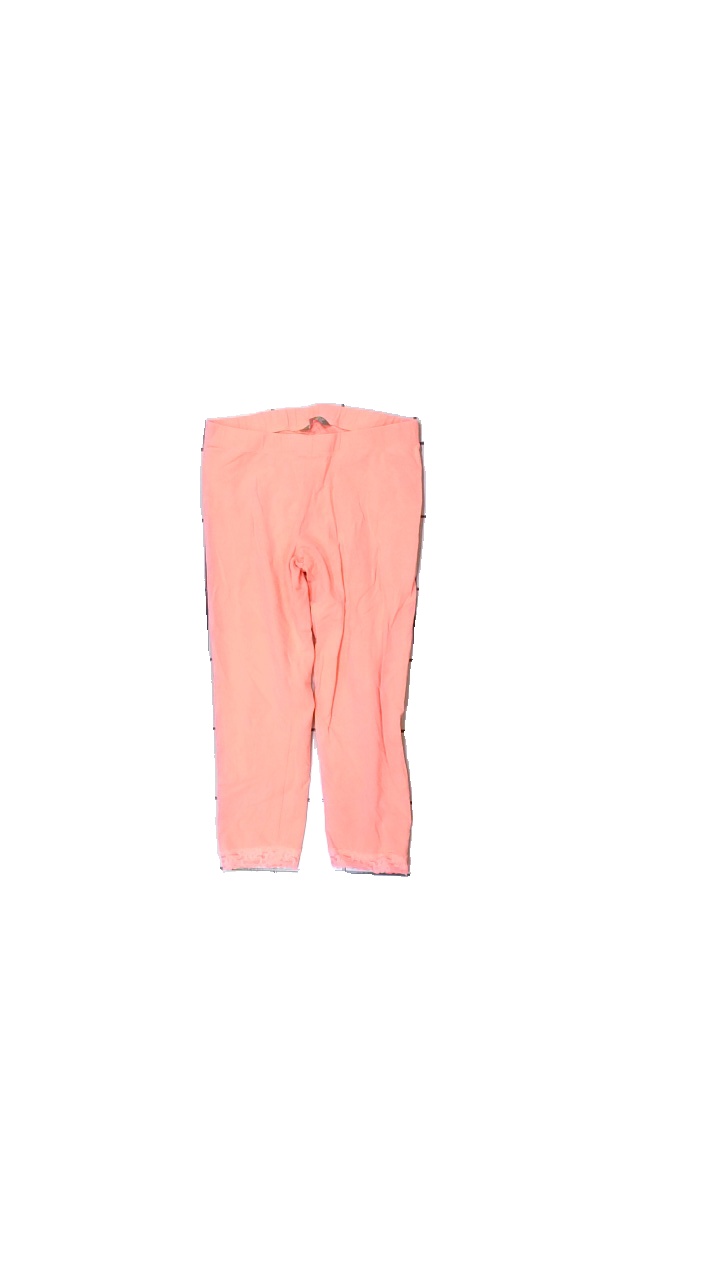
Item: Tights (Children)
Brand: Lindex
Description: tights med spets
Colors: Pink
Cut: Tight
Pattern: Lace
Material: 100% bomull
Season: All
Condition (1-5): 4
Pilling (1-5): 4
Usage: Reuse
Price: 50-100